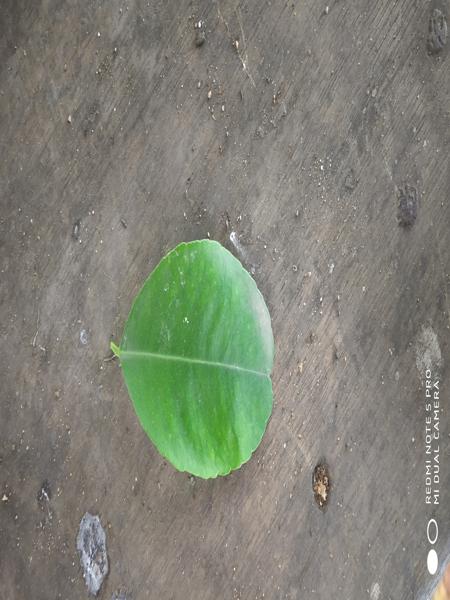
Plant: Citron lime (herelikai)